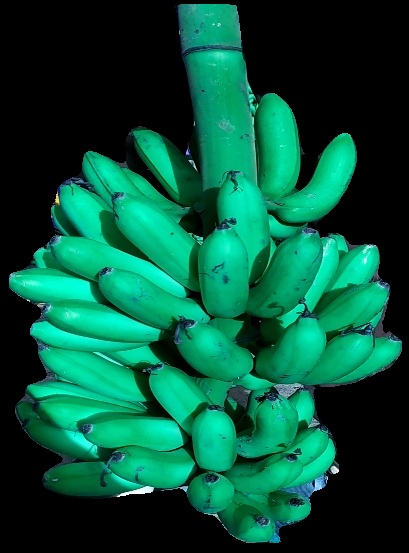
Variety: rasbale
Grade: grade1